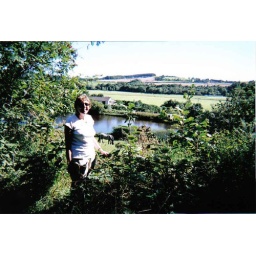
Vera with a view of the River Dee and a horse grazing in a field